Socken

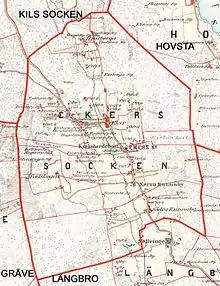
Ekers socken in Närke on a map of Örebro hundred

Socken ( or ) is the name used for a part of a county in Sweden. In Denmark, similar areas are known as , in Norway or and in Finland or . A is a rural area formed around a church, typically in the Middle Ages. A socken originally served as a parish. Later, until the Swedish municipal reforms of 1862, it also served as a civil parish or an administrative parish, and became a predecessor to today's municipalities of Sweden, Finland, Norway and Denmark. Today it is a traditional area with frozen borders, in Sweden typically identical to those of the early 20th century rural parishes. The socken also served as a registration unit for buildings, in Sweden recently replaced by identical registration districts as registration unit. A socken consists of several villages and industry localities (company towns), and is typically named after the main village and the original church.